MacDermot Roe

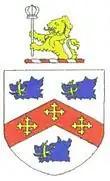
MacDermot Roe Coat of Arms

Tracing their origin to 1266, the MacDermots Roe (MacDiarmata Ruadh) of Ireland served as Biatachs General of the Kingdom of Connacht and were the principal patrons of the Irish composer Turlough Carolan, 1670–1738. The MacDermots Roe exemplify the role played by a leading Irish family under the old Gaelic order and its fate after the consolidation of English rule in the early 17th century.